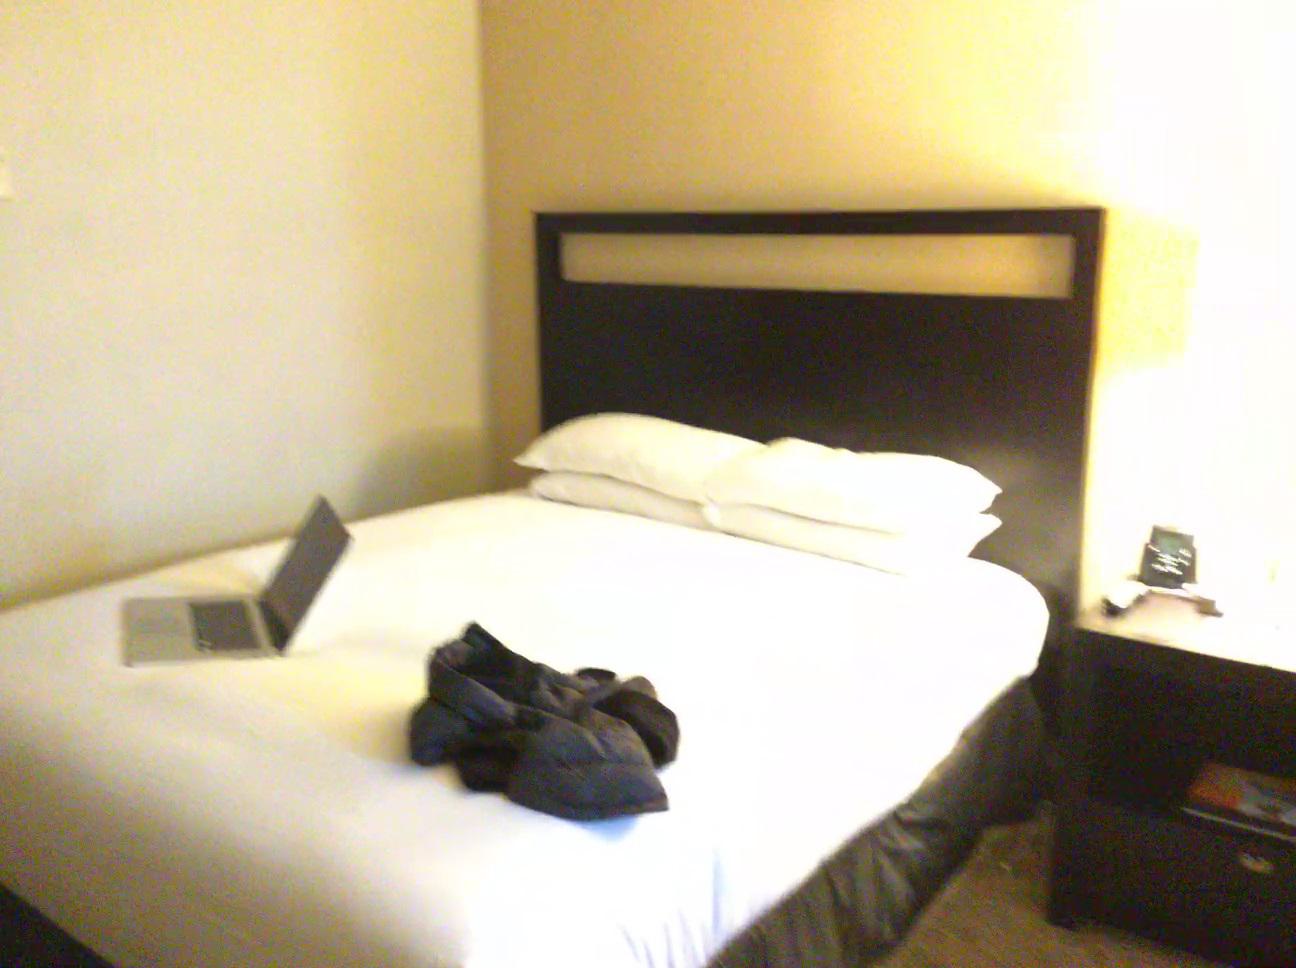
Question: Is the laptop right of the lamp from the camera's perspective? Final answer should be yes or no.
Answer: No